Vyasatirtha

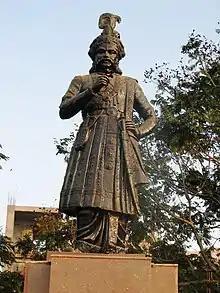
Vyasatirtha maintained cordial relationships with the royalty, especially Krishnadevaraya, who considered Vyasatirtha as his guru.

At Hampi, the new capital of the empire, Vyasatirtha was appointed as the "Guardian Saint of the State" after a period of prolonged disputations and debates with scholars led by Basava Bhatta, an emissary from the Kingdom of Kalinga. His association with the royalty continued after Viranarasimha Raya overthrew Narasimha Raya II to become the emperor. Fernão Nunes observes that "The King of Bisnega, everyday, hears the teachings of a learned Brahmin who never married nor ever touched a woman" which Sharma conjectures is Vyasatirtha. Sharma also contends that it was around this time that Vyasatirtha had begun his work on "Tatparya Chandrika", "Nyayamruta" and "Tarka Tandva".